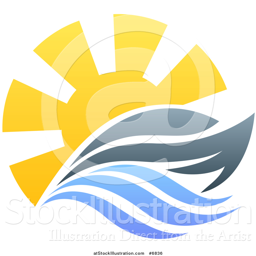
vector illustration of ship type with the waves